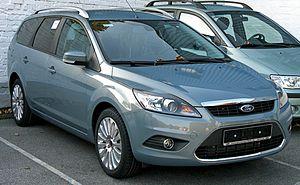
Le marché automobile français des voitures particulières en 2008 s'est établi à 2 050 289 unités vendues, soit une baisse de 0,7 % par rapport à 2007.